Attorney General of Mexico

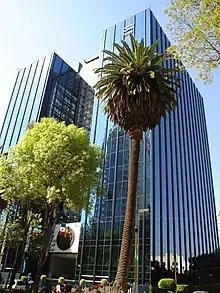
Former headquarters of the FGR on Paseo de la Reforma, at Mexico City.

The attorney general of the Republic is the head of the Attorney General's Office and the Federal Public Prosecutor's Office of the United Mexican States, an institution belonging to the Federal Government's constitutional autonomous organism that is responsible for the investigation and prosecution of federal crimes.